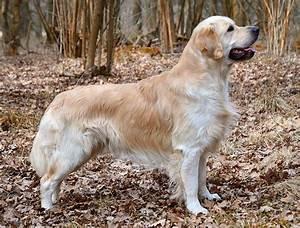
dog